Medieval antisemitism

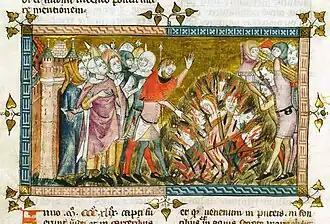
Jews being burned at the stake in 1349. Miniature from a 14th-century manuscript "Antiquitates Flandriae"

The Black Death plague devastated Europe in the mid-14th century, annihilating more than a half of the population, with Jews being made scapegoats. Rumors spread that they caused the disease by deliberately poisoning wells. Hundreds of Jewish communities were destroyed by violence, in particular in the Iberian peninsula and in the Germanic Empire. In Provence, 40 Jews were burnt in Toulon as early as April 1348. "Never mind that Jews were not immune from the ravages of the plague ; they were tortured until they confessed to crimes that they could not possibly have committed.